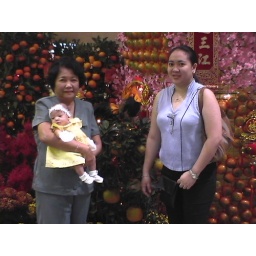
Lola and mommy ... i'm that little girl in a yellow dress :)